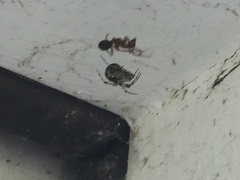
Species: Parasteatoda_tepidariorum